Kjell Bergqvist

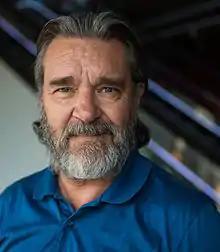
Kjell Bergqvist in 2015.

Kjell Bertil Leonard Bergqvist (born 23 February 1953) is a Swedish actor.